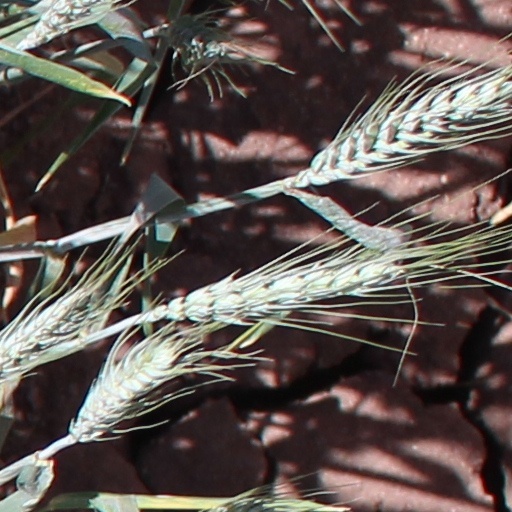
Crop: wheat